Polar bear

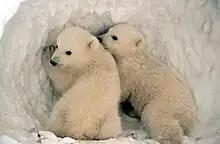
Polar bear cubs

Polar bear mating takes place on the sea ice and during spring, mostly between March and May. Males search for females in estrus and often travel in twisting paths which reduces the chances of them encountering other males while still allowing them to find females. The movements of females remain linear and they travel more widely. The mating system can be labelled as female-defence polygyny, serial monogamy or promiscuity.